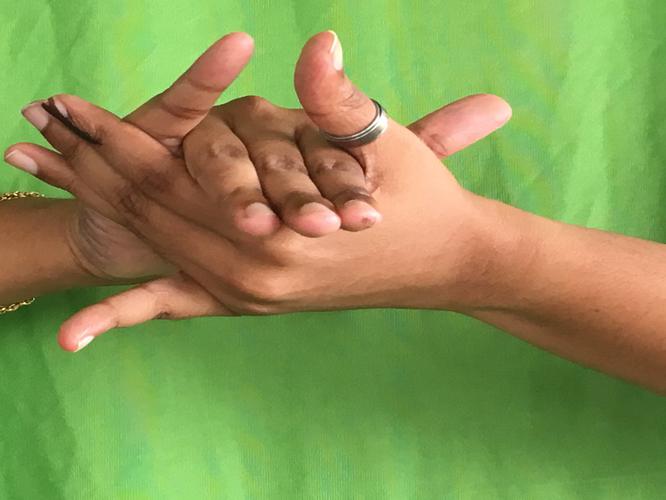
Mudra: Kurma
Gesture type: double_hand